Mississippi Valley State University

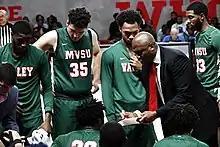
Coach Lindsey Hunter and the Mississippi Valley State Delta Devils basketball team in 2020

MVSU's colors are forest green, red and white. Their nickname is the Delta Devils for men's teams and Devilettes for women's teams. MVSU sports teams participate in NCAA Division I (I-AA for football) in the Southwestern Athletic Conference (SWAC). Famous alumni include NFL wide receiver Jerry Rice of the 1984 football team.